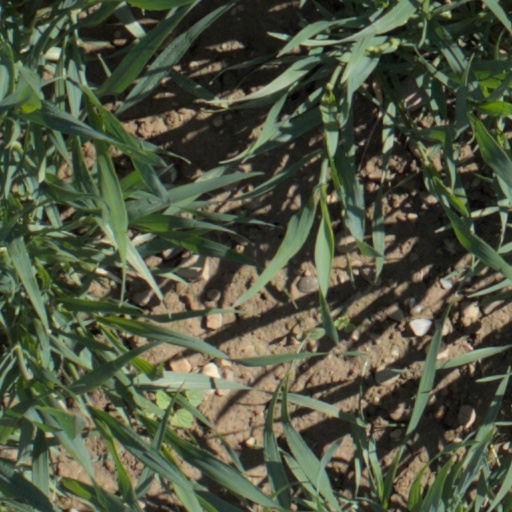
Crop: wheat